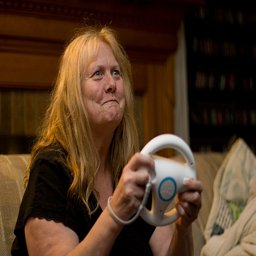
A woman holding a video game controller is playing games.
A woman on a couch holding a video game controller.
A woman holding a gaming steering wheel controller.
A woman is playing Wii while sitting on a couch.
a older woman is seen playing a video game